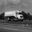
Label: truck